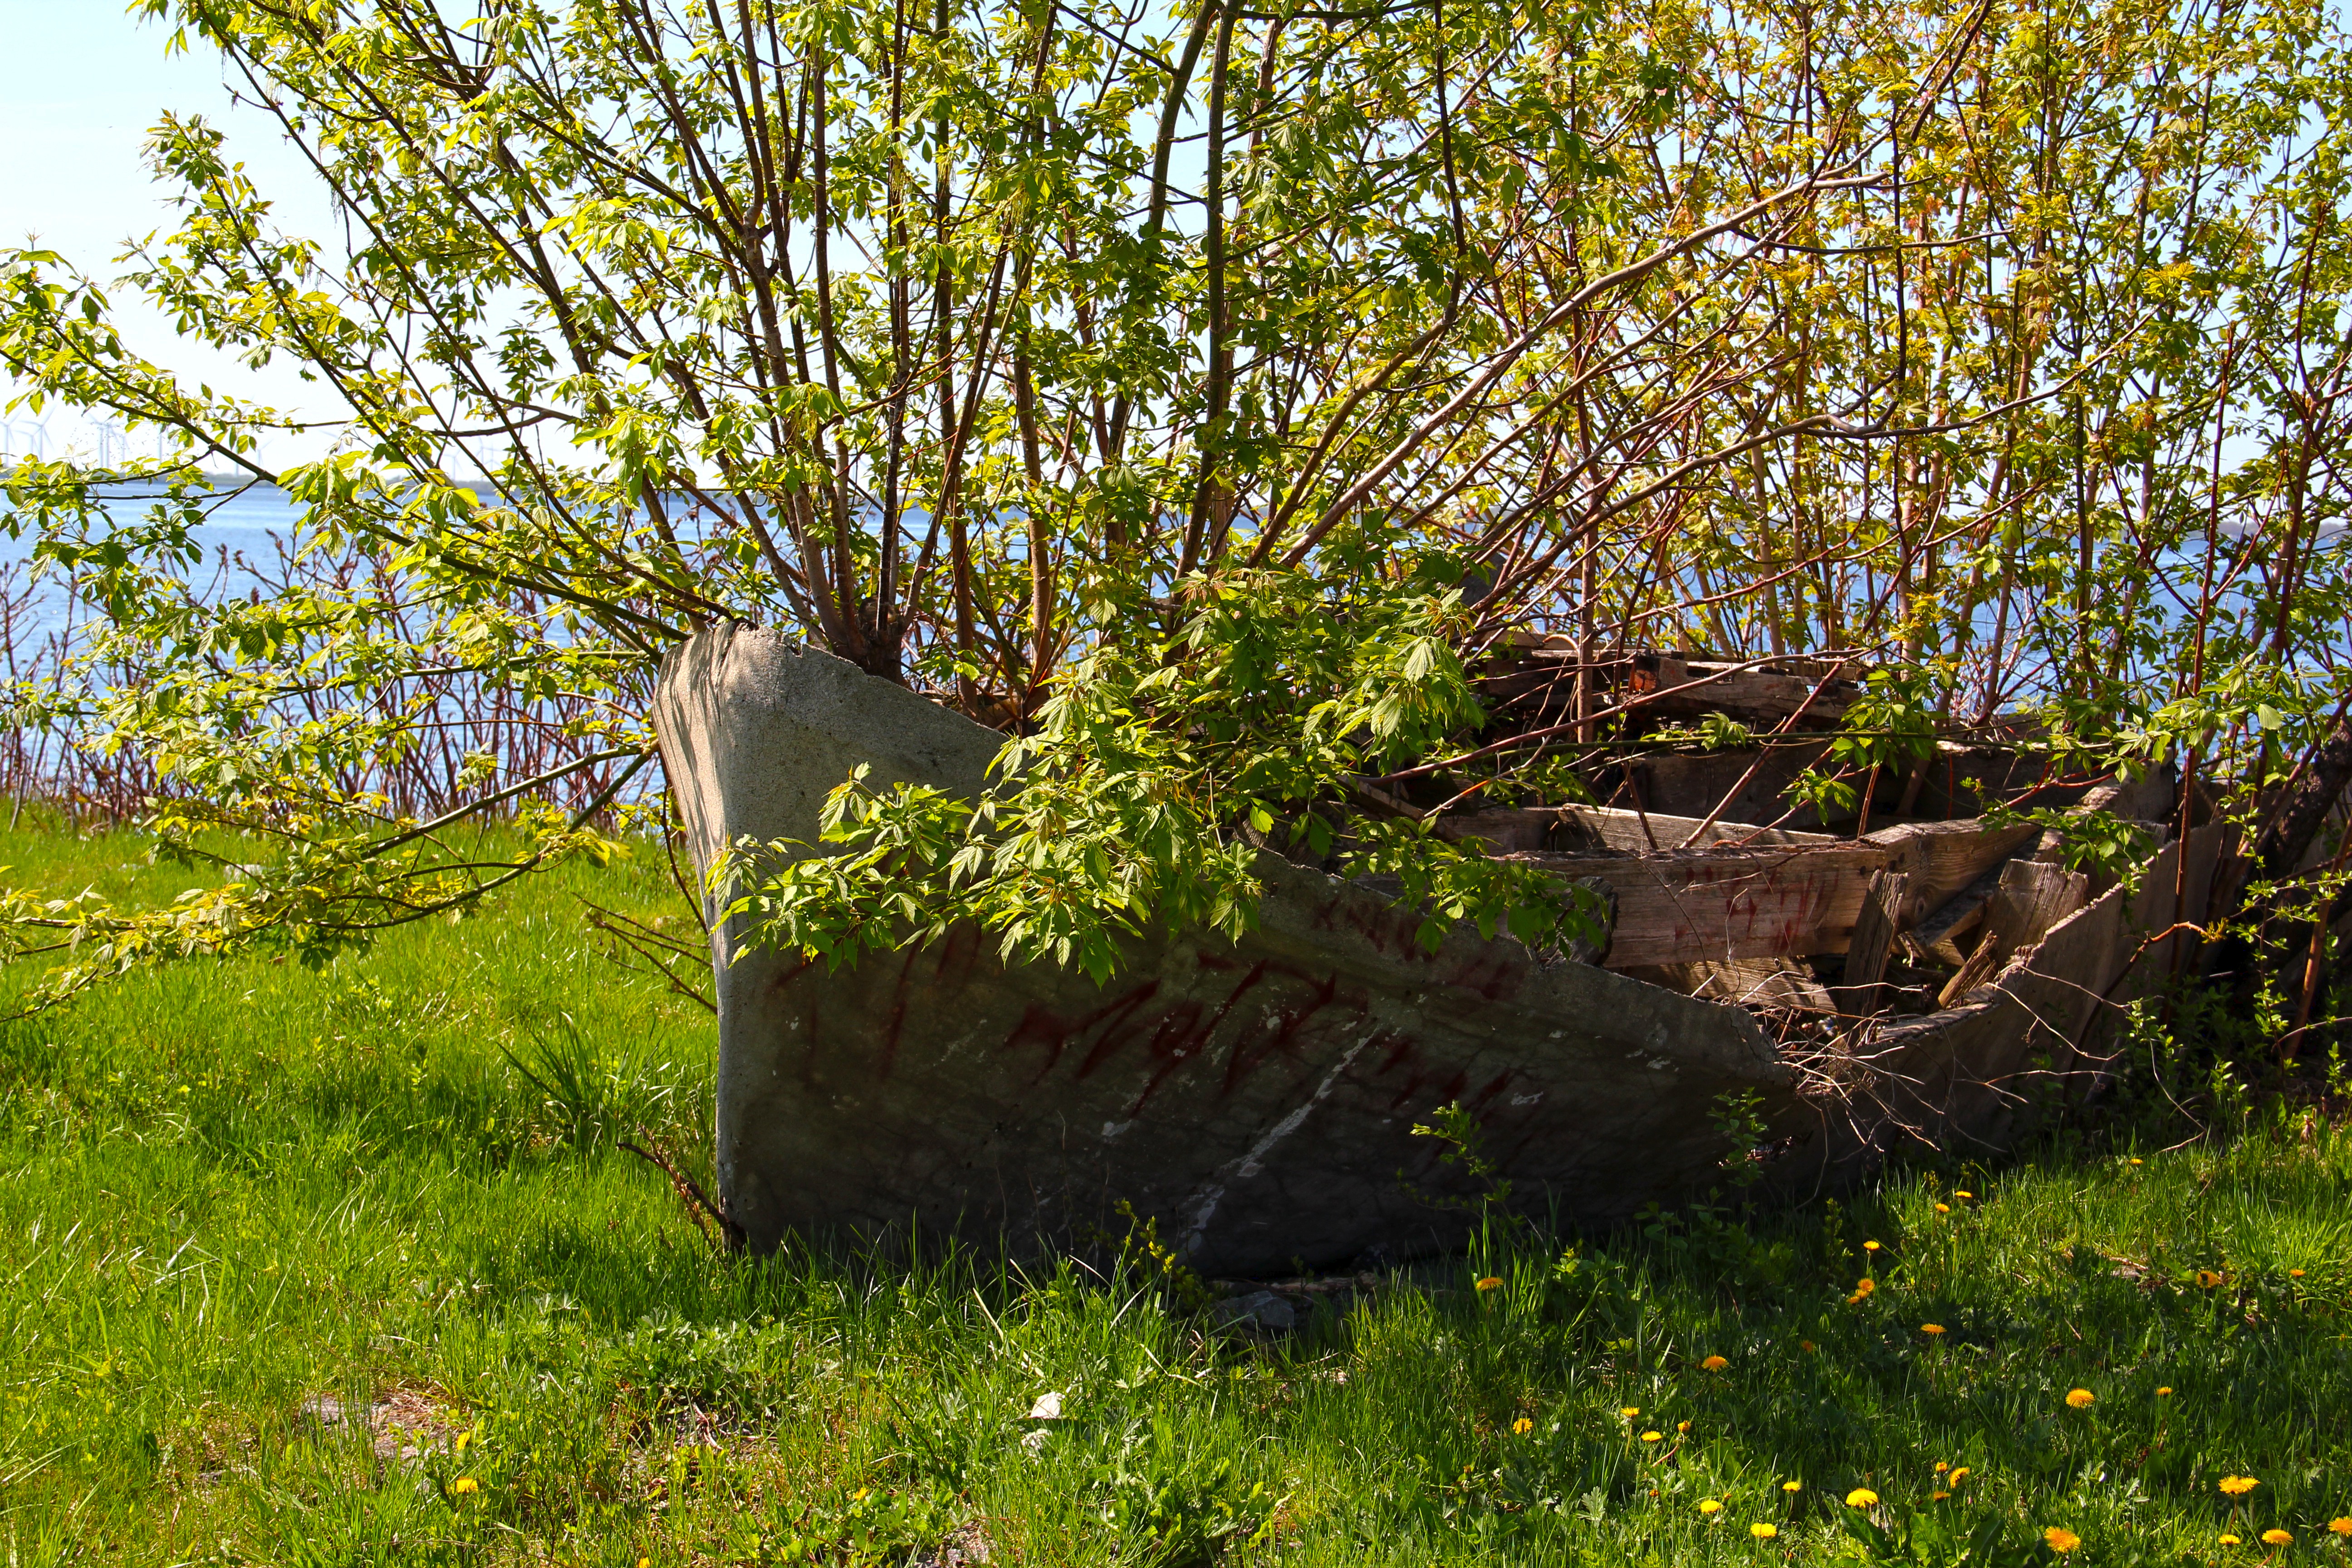
tree, water, grass, branch, plant, wood, meadow, leaf, flower, ship, wildlife, boot, green, autumn, botany, garden, flora, rowing boat, bank, shrub, woodland, mood, rural area, woody plant